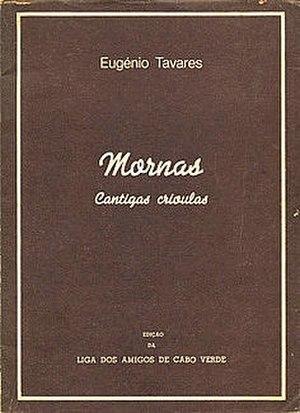
Le créole du Cap-Vert est une langue originaire du Cap-Vert. C’est une langue créole à base lexicale portugaise, c’est la langue maternelle de presque la totalité des Capverdiens, et elle est aussi utilisée comme deuxième langue parmi les descendants de Capverdiens dans d'autres pays.